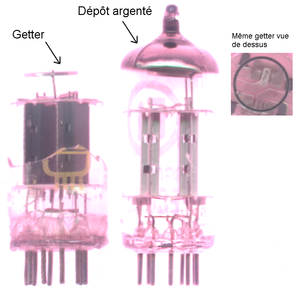
Schéma getter. Photo personnelle. Catégorie:Tube électronique
Un piège à gaz, ou getter, est un élément composant la plupart des tubes électroniques.